Vivian G. Harsh

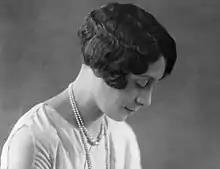
Harsh, c. 1920s.

Vivian Gordon Harsh (May 27, 1890 – August 17, 1960) was an American librarian. Harsh is noted as the Chicago Public Library (CPL) system's first African American librarian, being assigned to the position on February 26, 1924. Harsh served as a librarian for 34 years until retiring in 1958. During her career, she began an extensive archive on African American history and culture, which is now known as, the Vivian G. Harsh Research Collection, at the CPL.